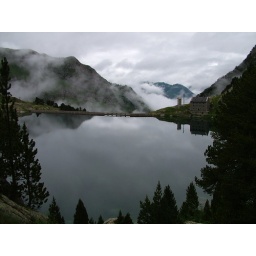
Early morning cloud around the lake with the Restanca refuge on the right